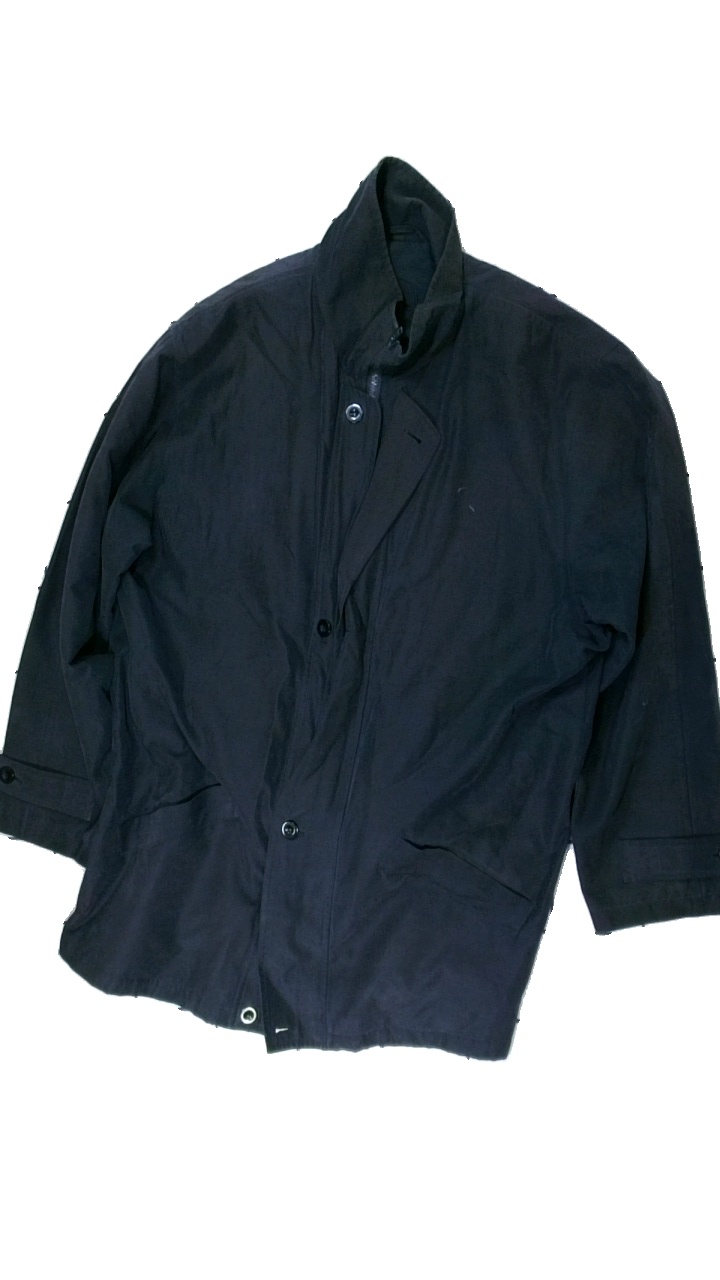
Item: Jacket (Men)
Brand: Regency
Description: svart jacka med hål i högra armhålan. fläckar runt krage och händer
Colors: Black
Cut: Regular
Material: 83% polyester 17% nylone
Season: All
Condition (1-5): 2
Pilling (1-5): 5
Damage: hål i armhålan
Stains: Minor
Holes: Major
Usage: Export
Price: <50